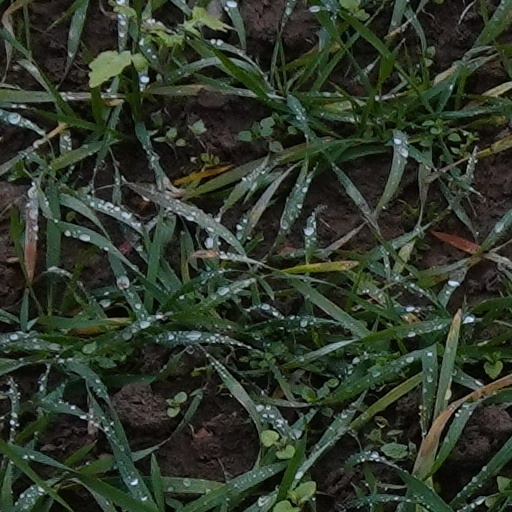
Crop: wheat